Minawa Station

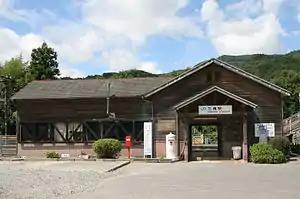
Minawa Station in 2008

is a passenger railway station located in the city of Miyoshi, Tokushima Prefecture, Japan. It is operated by JR Shikoku and has the station number "D23".